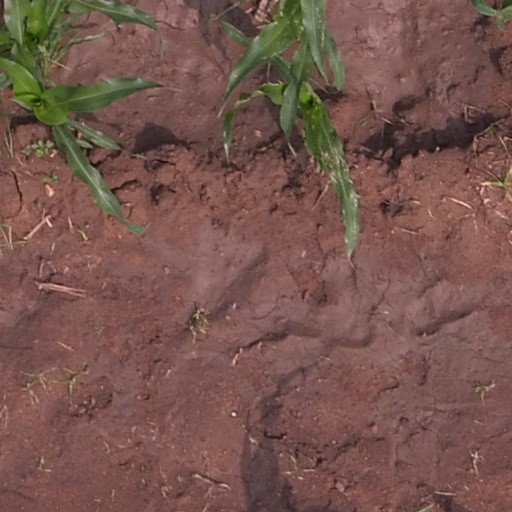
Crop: maize; corn